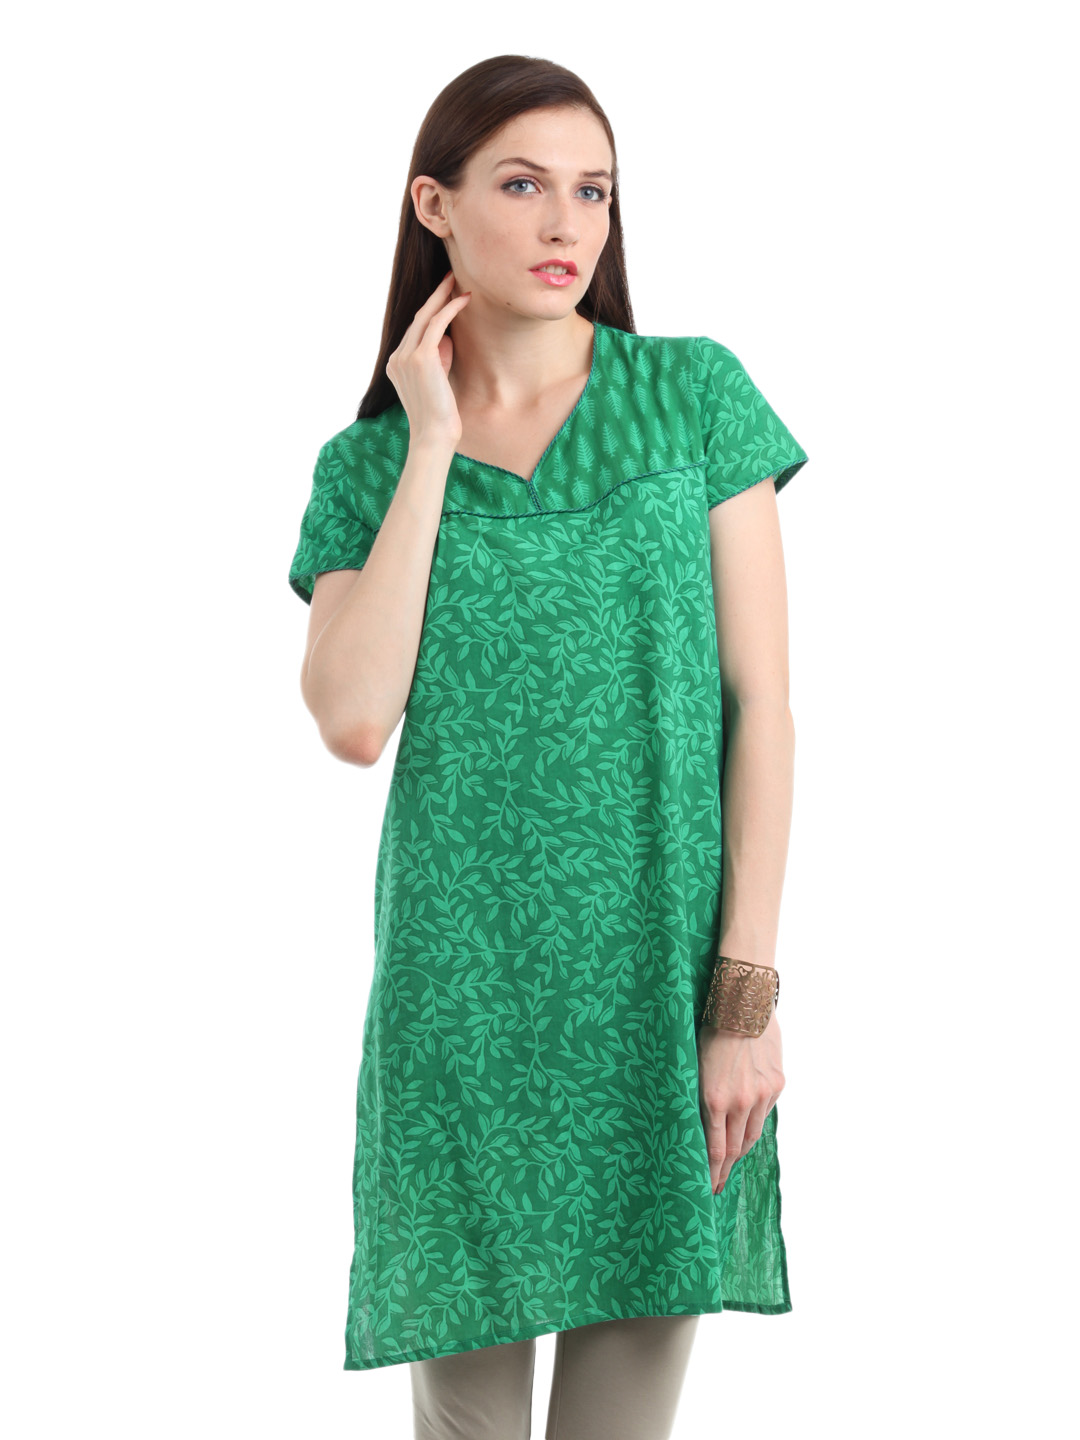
Vishudh Women Green Kurta
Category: Apparel / Topwear / Kurtas
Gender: Women
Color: Green
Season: Summer 2012
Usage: Ethnic